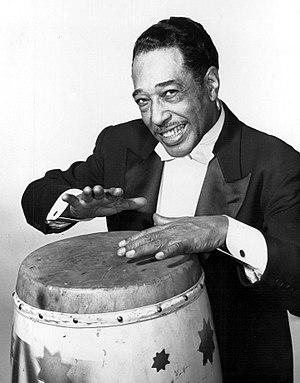
Duke Ellington est un pianiste, compositeur de jazz, de comédies musicales et de musique contemporaine et chef d'orchestre de jazz américain, né le 29 avril 1899 à Washington et mort le 24 mai 1974 à New York.